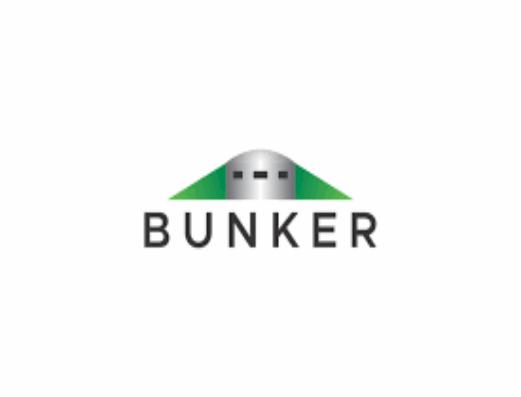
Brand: Bunker
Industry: Clothes